Nuclear power

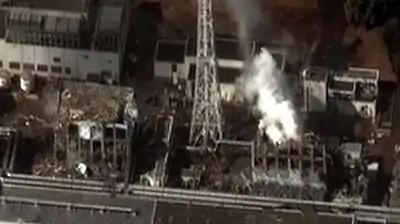
Following the 2011 Fukushima Daiichi nuclear disaster, the world's worst nuclear accident since 1986, 50,000 households were displaced after radiation leaked into the air, soil and sea. Radiation checks led to bans of some shipments of vegetables and fish.

Breeding is the process of converting non-fissile material into fissile material that can be used as nuclear fuel. The non-fissile material that can be used for this process is called fertile material, and constitute the vast majority of current nuclear waste. This breeding process occurs naturally in breeder reactors. As opposed to light water thermal-neutron reactors, which use uranium-235 (0.7% of all natural uranium), fast-neutron breeder reactors use uranium-238 (99.3% of all natural uranium) or thorium. A number of fuel cycles and breeder reactor combinations are considered to be sustainable or renewable sources of energy. In 2006 it was estimated that with seawater extraction, there was likely five billion years' worth of uranium resources for use in breeder reactors.